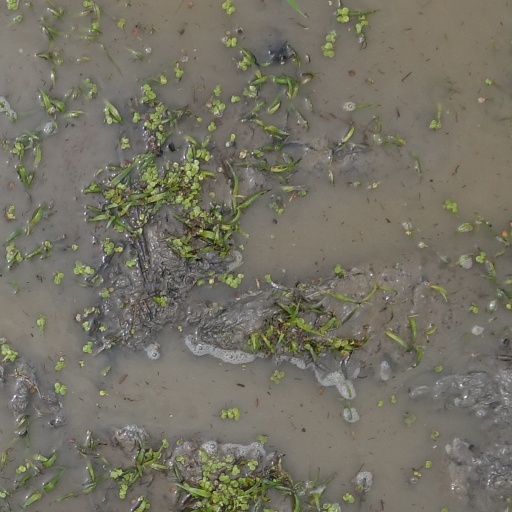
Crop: rice